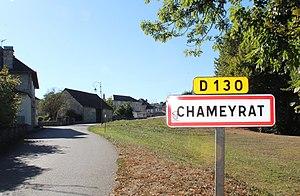
Entrée du village.
Chameyrat est une commune française du département de la Corrèze dans la région Nouvelle-Aquitaine, en France.